Greenland ice sheet

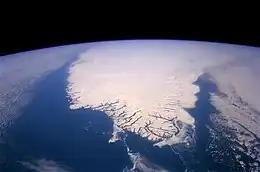
Greenland ice sheet as seen from space

Ice sheets form through a process of glaciation, when the local climate is sufficiently cold that snow is able to accumulate from year to year. As the annual snow layers pile up, their weight gradually compresses the deeper levels of snow to firn and then to solid glacier ice over hundreds of years. Once the ice sheet formed in Greenland, its size remained similar to its current state. However, there have been 11 periods in Greenland's history when the ice sheet extended up to beyond its current boundaries; with the last one around 1 million years ago.